Stoeger Industries

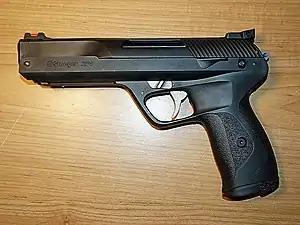
Stoeger XP4 air pistol .177 pellet caliber

Prior to its acquisition by Beretta in 2000, Stoeger was located in New Jersey, and prior to that was the largest gun store in New York City.